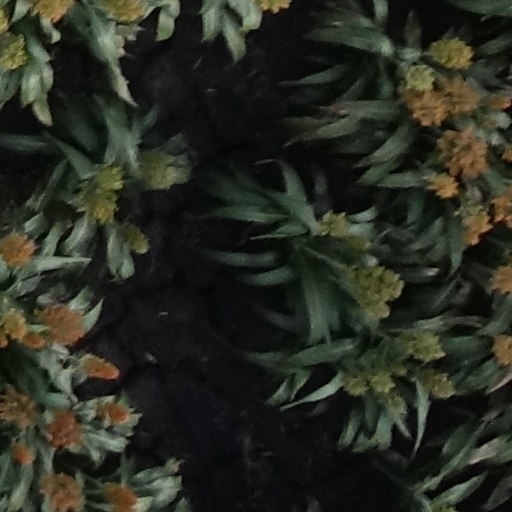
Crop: sorghum